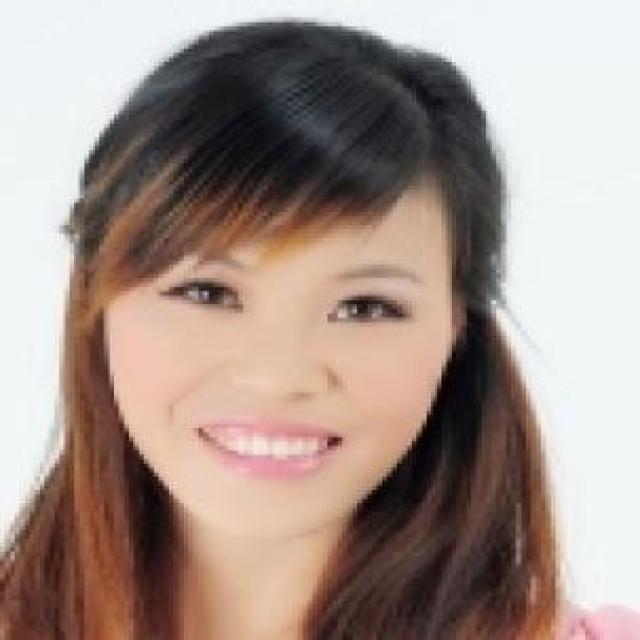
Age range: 21-44